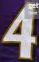
Number: 4